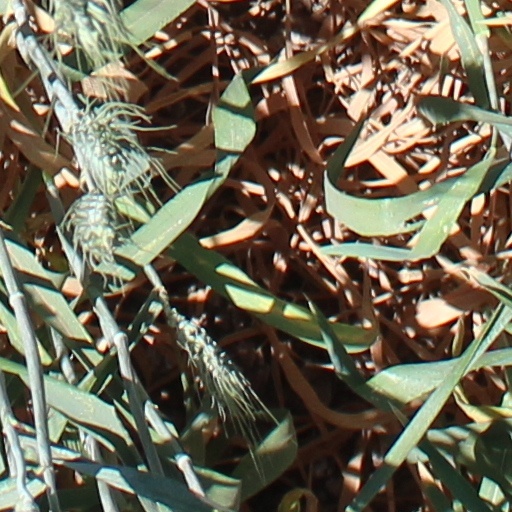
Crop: wheat